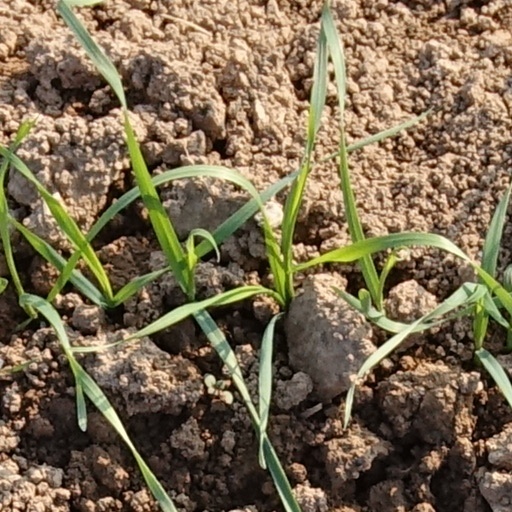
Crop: wheat